MV Arctic Sunrise

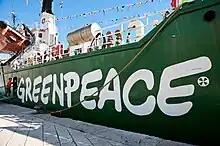
Arctic Sunrise, 2013

In September 2013, "Arctic Sunrise" participated in Greenpeace protests against oil drilling activities by the Russian energy company Gazprom at the Prirazlomnaya oil rig in the Pechora Sea. Greenpeace opposes oil drilling in the Arctic on the grounds that oil drilling damages the Arctic ecosystem, and that no safety plans are in place to prevent oil spills. Earlier in August 2012, Greenpeace staged similar protests against the same oil rig. On 18 September, the crew of "Arctic Sunrise" circled the Prirazlomnaya oil rig, while three crew attempted to board the platform. In response, the Russian Coast Guard seized control of the ship and detained the activists. The ship was later towed by a coast guard vessel to the Russian Arctic port of Murmansk. The "Arctic Sunrise" crew consisted of 30 members from 16 nationalities. The Russian government intended to charge the Greenpeace activists with piracy, which carries a maximum penalty of fifteen years of imprisonment, although Russian President Vladimir Putin has said the activists are obviously "not pirates". Putin distanced himself from the case and indicated that the independent Russian judiciary would continue with the investigation. On 23 October 2013 the Russian prosecution altered the charges against the activists, rescinding the piracy allegation and charging them instead with hooliganism. A conviction of hooliganism in Russia can result in costly fines and up to seven years in prison. According to Phil Radford, executive director of Greenpeace in the U.S. at the time, the reaction of the Russian coast guard and courts was the "stiffest response that Greenpeace has encountered from a government since the bombing of the "Rainbow Warrior" in 1985."